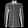
Label: Shirt